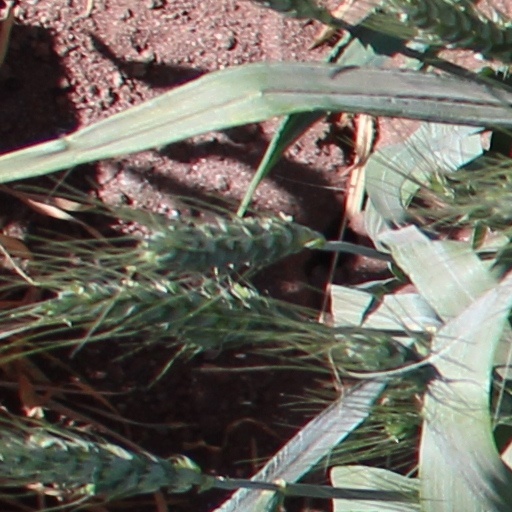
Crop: wheat